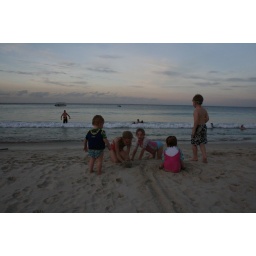
Kids building sand castles on the beach in Bintan